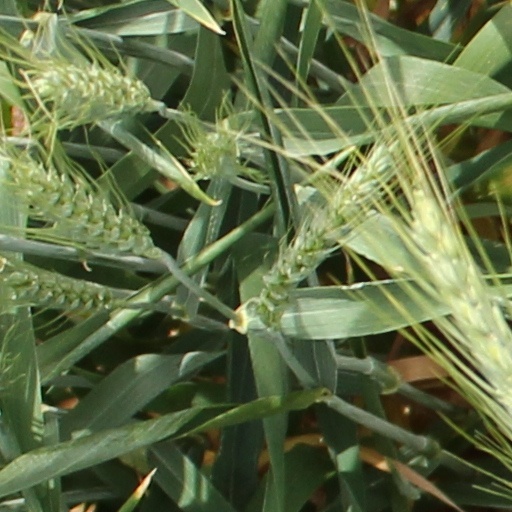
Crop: wheat